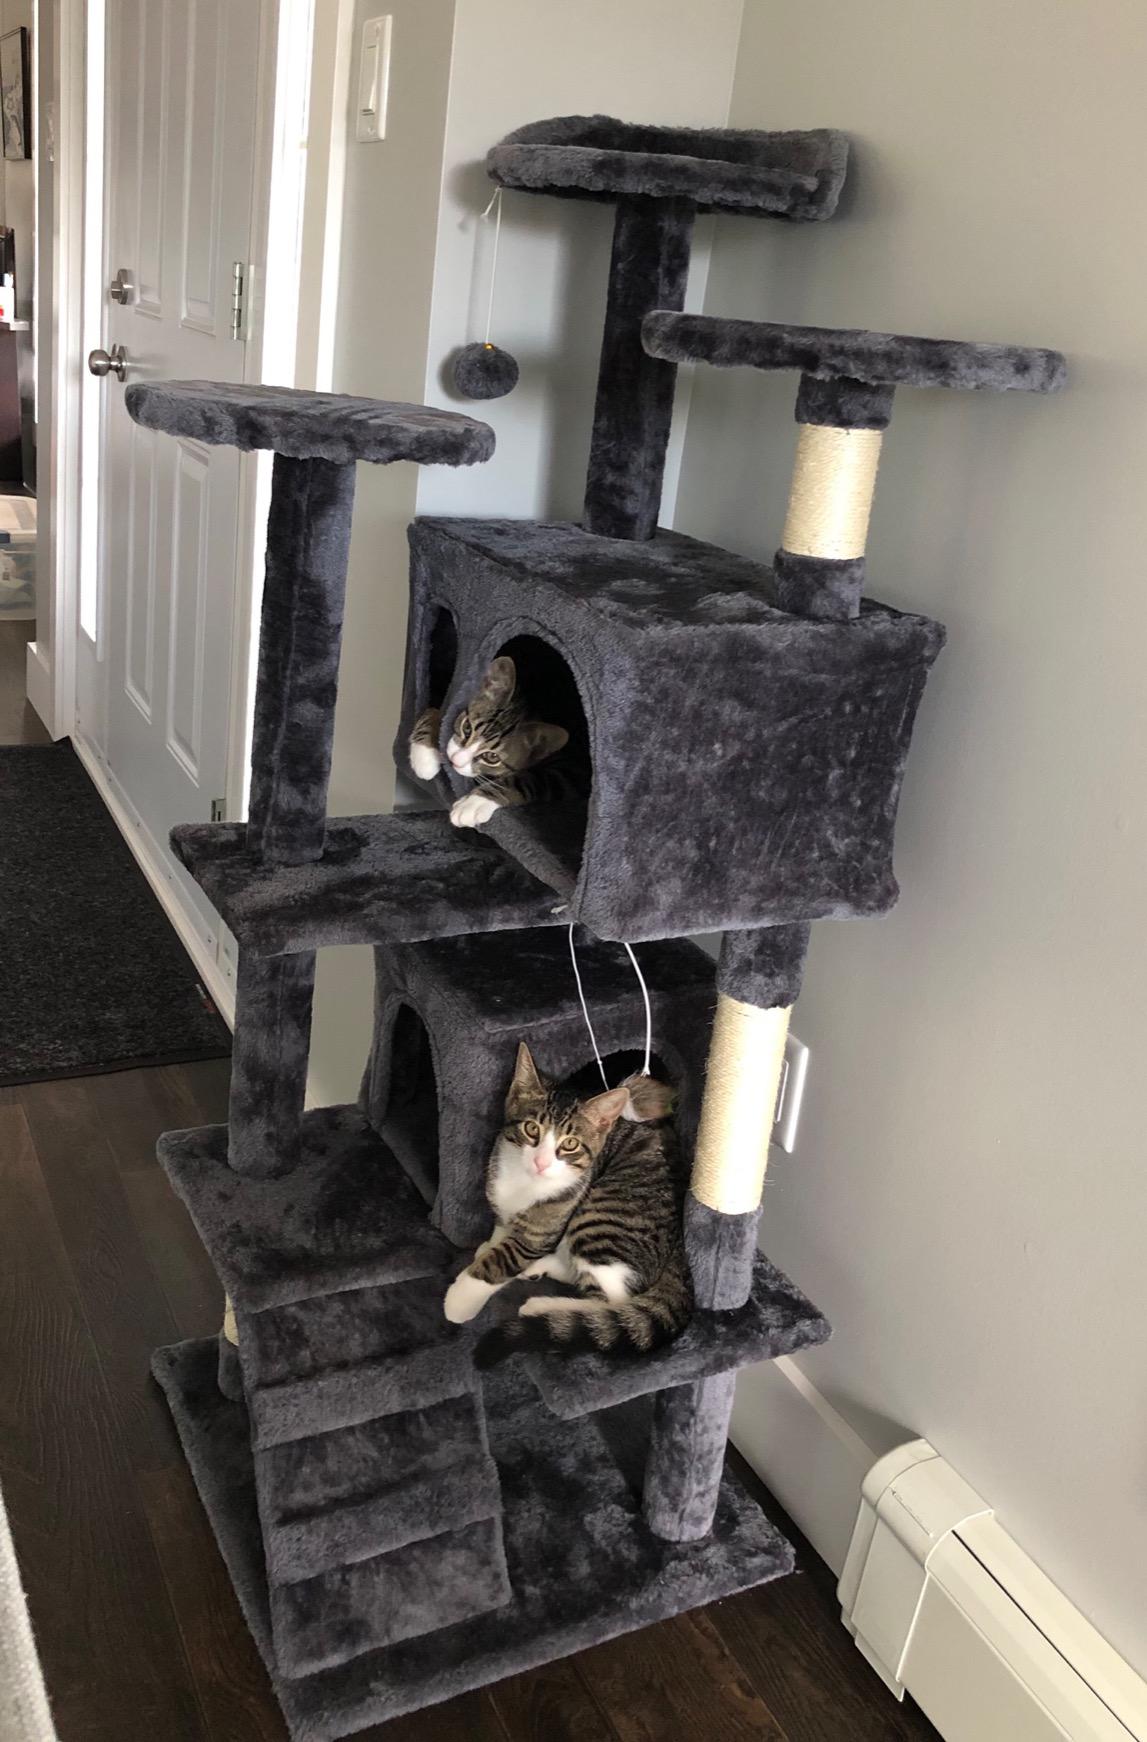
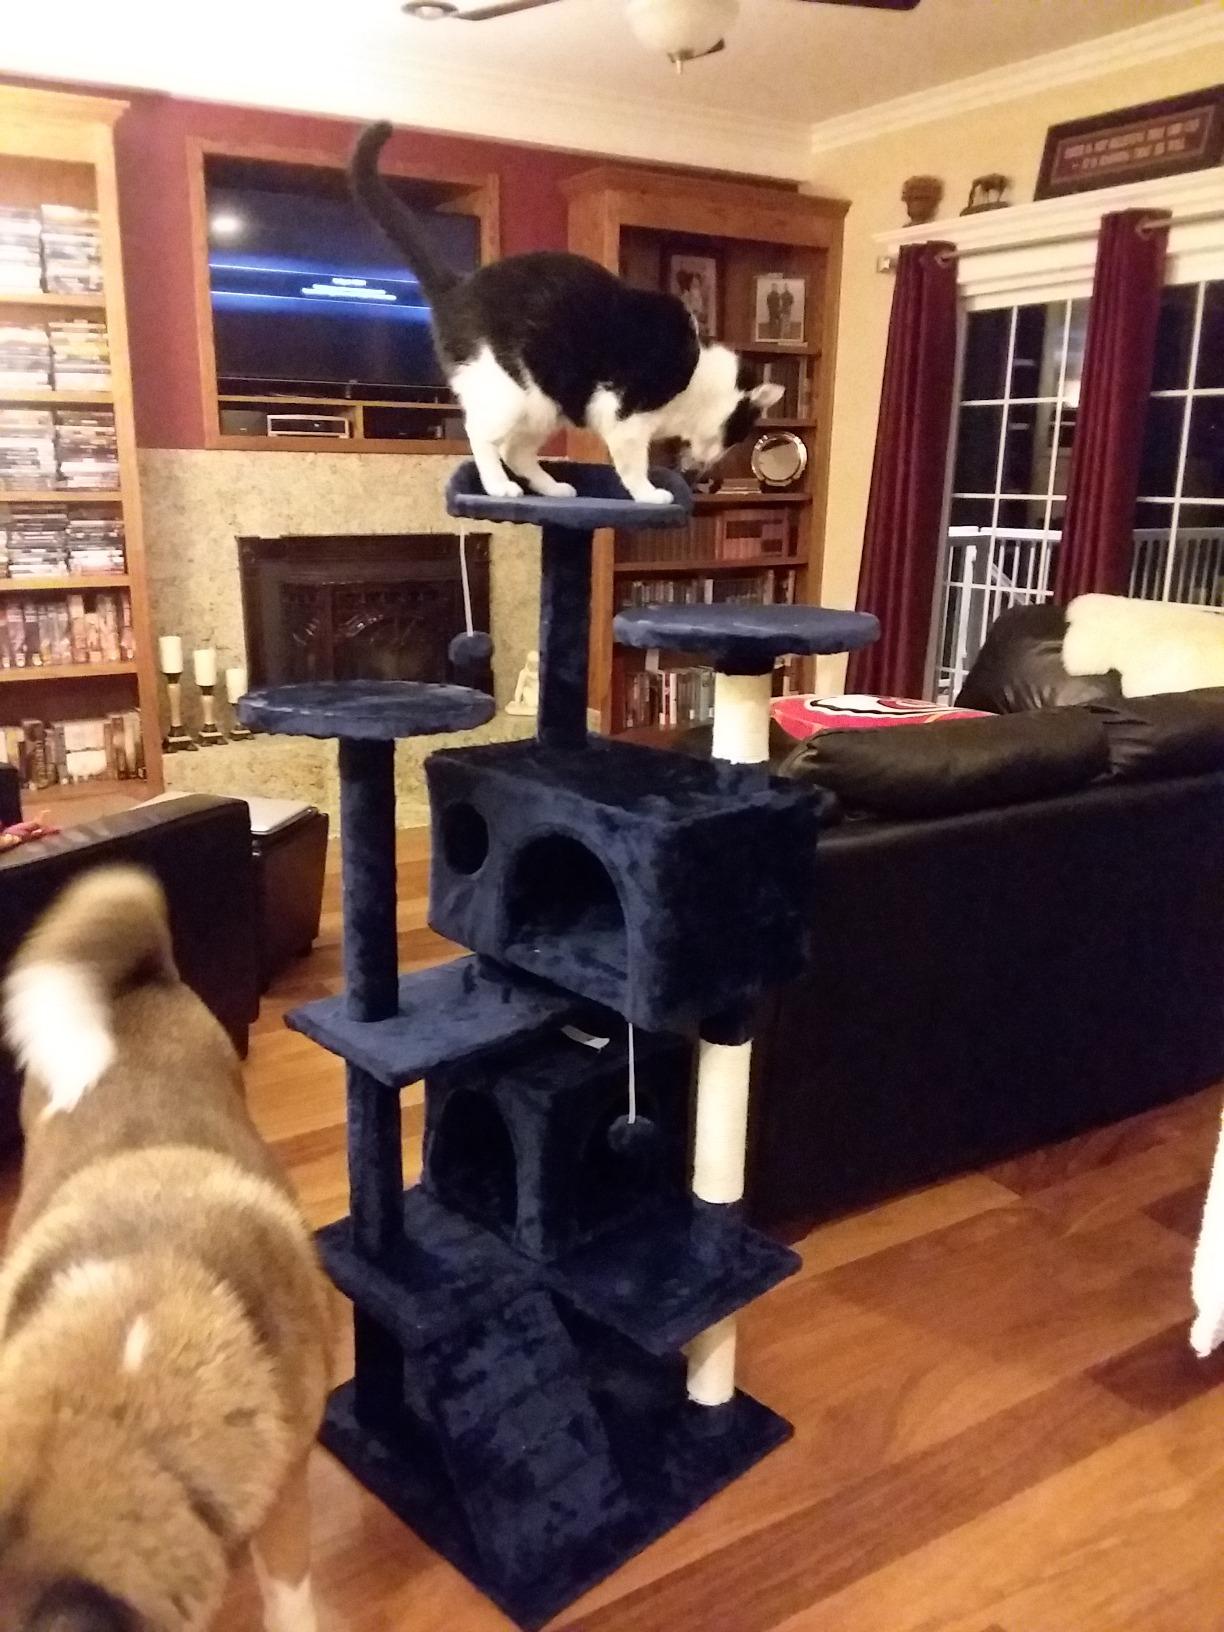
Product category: items_cat tree
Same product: no